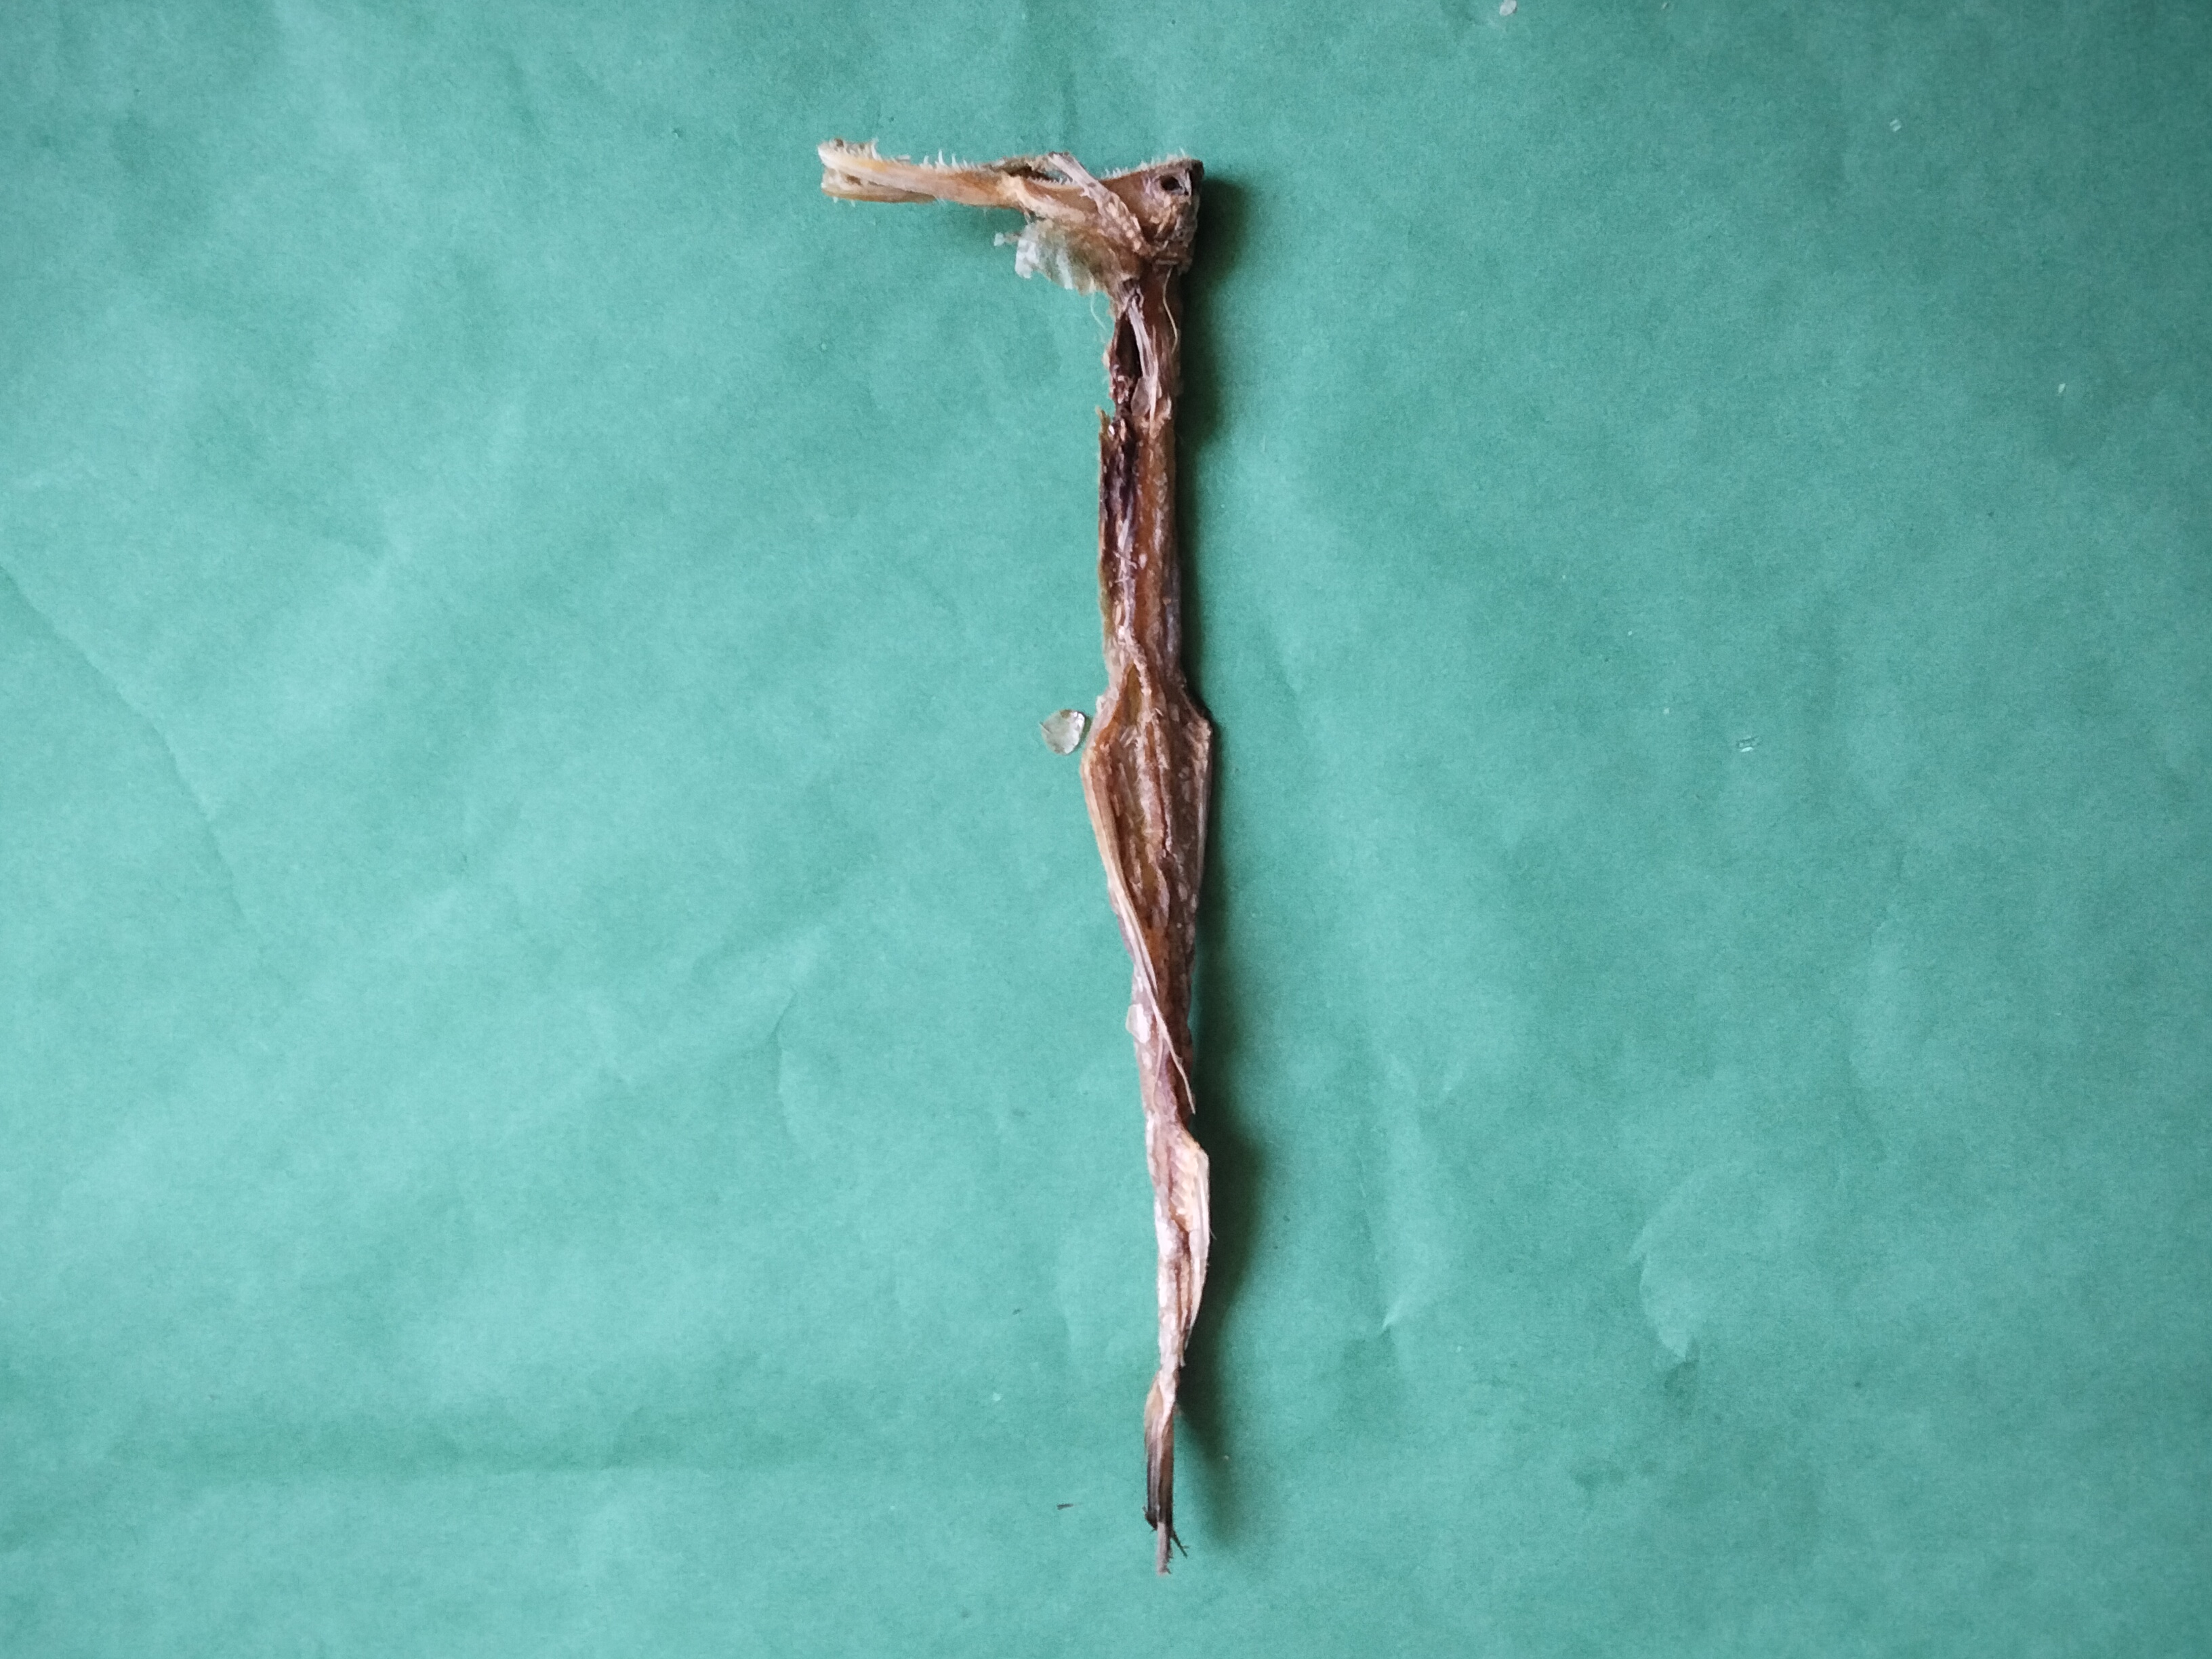
Species: Loitta